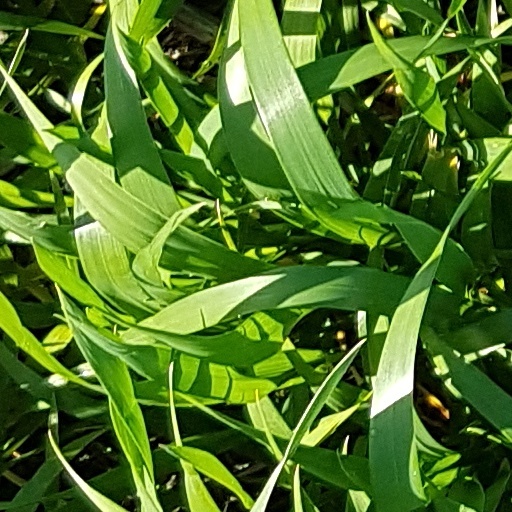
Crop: wheat